The Mountain Rat

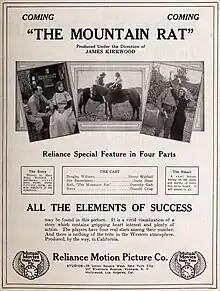
Contemporary advertisement

The Mountain Rat is a 1914 silent four-reel film directed by James Kirkwood for Biograph. The film—described as "a drama of daring and romance in the Western wilds"—is notable for being one of the biggest early screen appearances of actress Dorothy Gish.